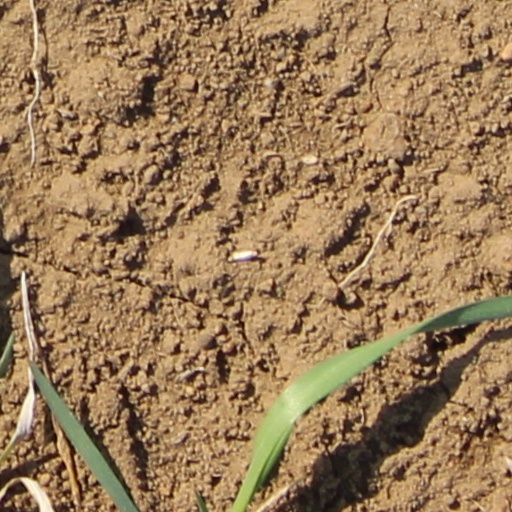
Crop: wheat